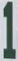
Number: 1